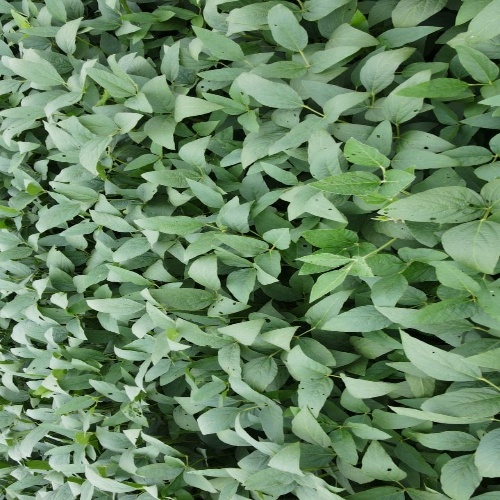
Label: Diabrotica_speciosa